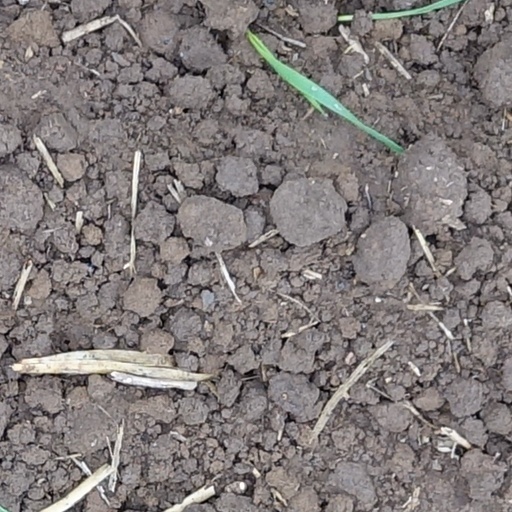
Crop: wheat